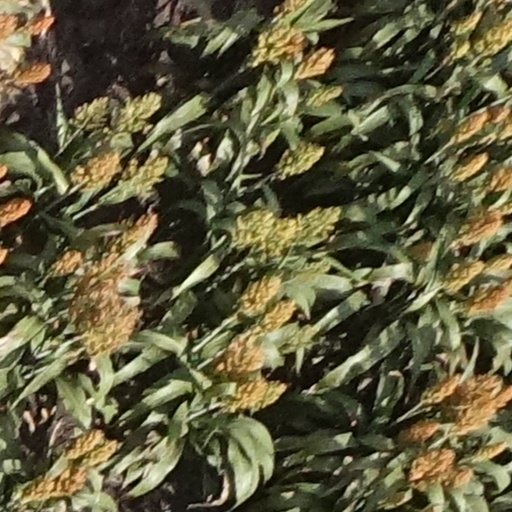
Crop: sorghum